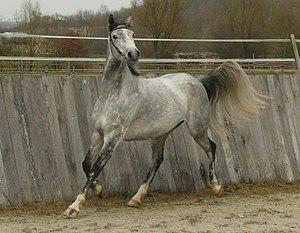
Une jument shagya grise
Le shagya, arabe shagya ou shagya arabe est une race de chevaux de selle à sang chaud et à la robe généralement grise, originaire de l'actuelle Hongrie et très proche du pur-sang arabe. Créée à partir de 1789 au haras de Bábolna pour remonter les armées de l'empire dont les besoins en cavalerie étaient immenses, la race connut un grand succès durant tout le XIXᵉ siècle où elle fut la monture exclusive des hussards de l'Empire d'Autriche et de l'Autriche-Hongrie, puis elle faillit disparaître à plusieurs reprises au XXᵉ siècle et notamment pendant les deux guerres mondiales et dans les années 1970 où bon nombre de ces chevaux furent envoyés à l'abattoir. La race reste depuis assez rare. Des passionnés et des associations se sont mobilisés pour sa sauvegarde et on trouve aujourd'hui quelques milliers de shagyas à travers le monde, ce cheval est même devenu la race la plus populaire de Hongrie. En France, ce cheval fut reconnu comme une race étrangère par les haras nationaux dès 1989 mais ses éleveurs sont encore peu nombreux.